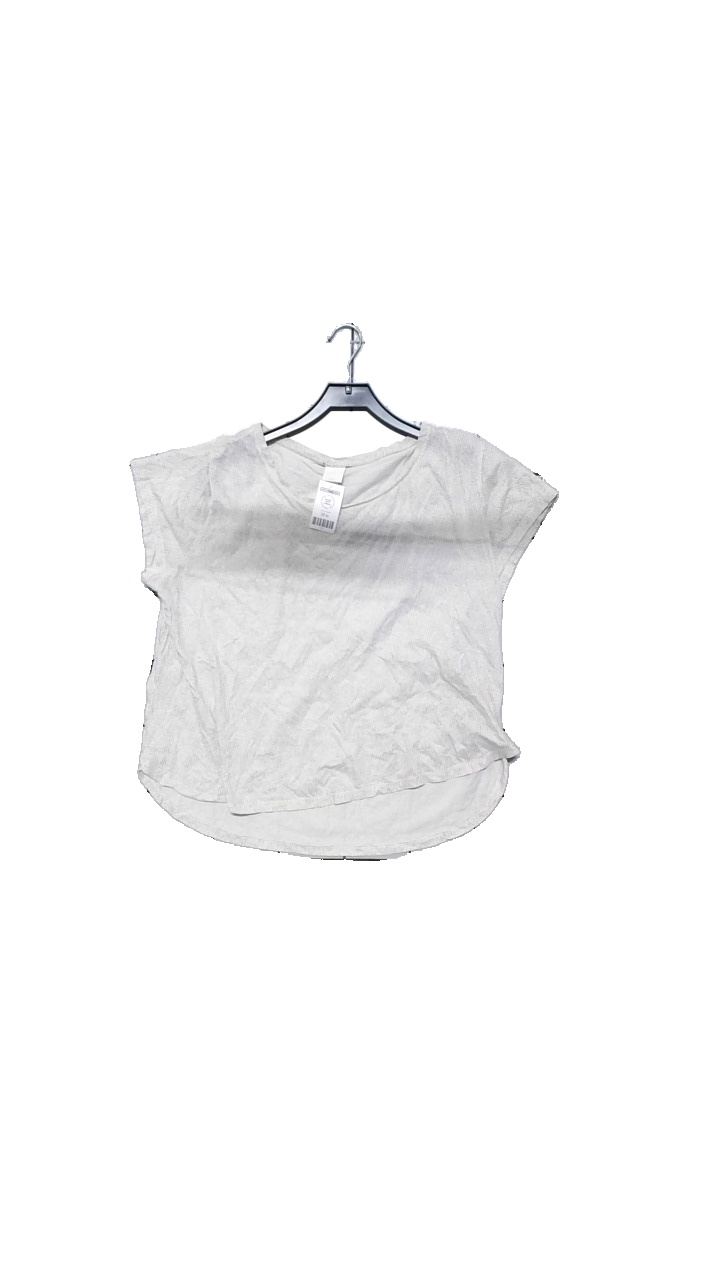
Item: T-shirt (Ladies)
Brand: H&m
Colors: Black, White
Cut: Loose
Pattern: Dots
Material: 100% cotton
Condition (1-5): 5
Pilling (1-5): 4
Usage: Reuse
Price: <50